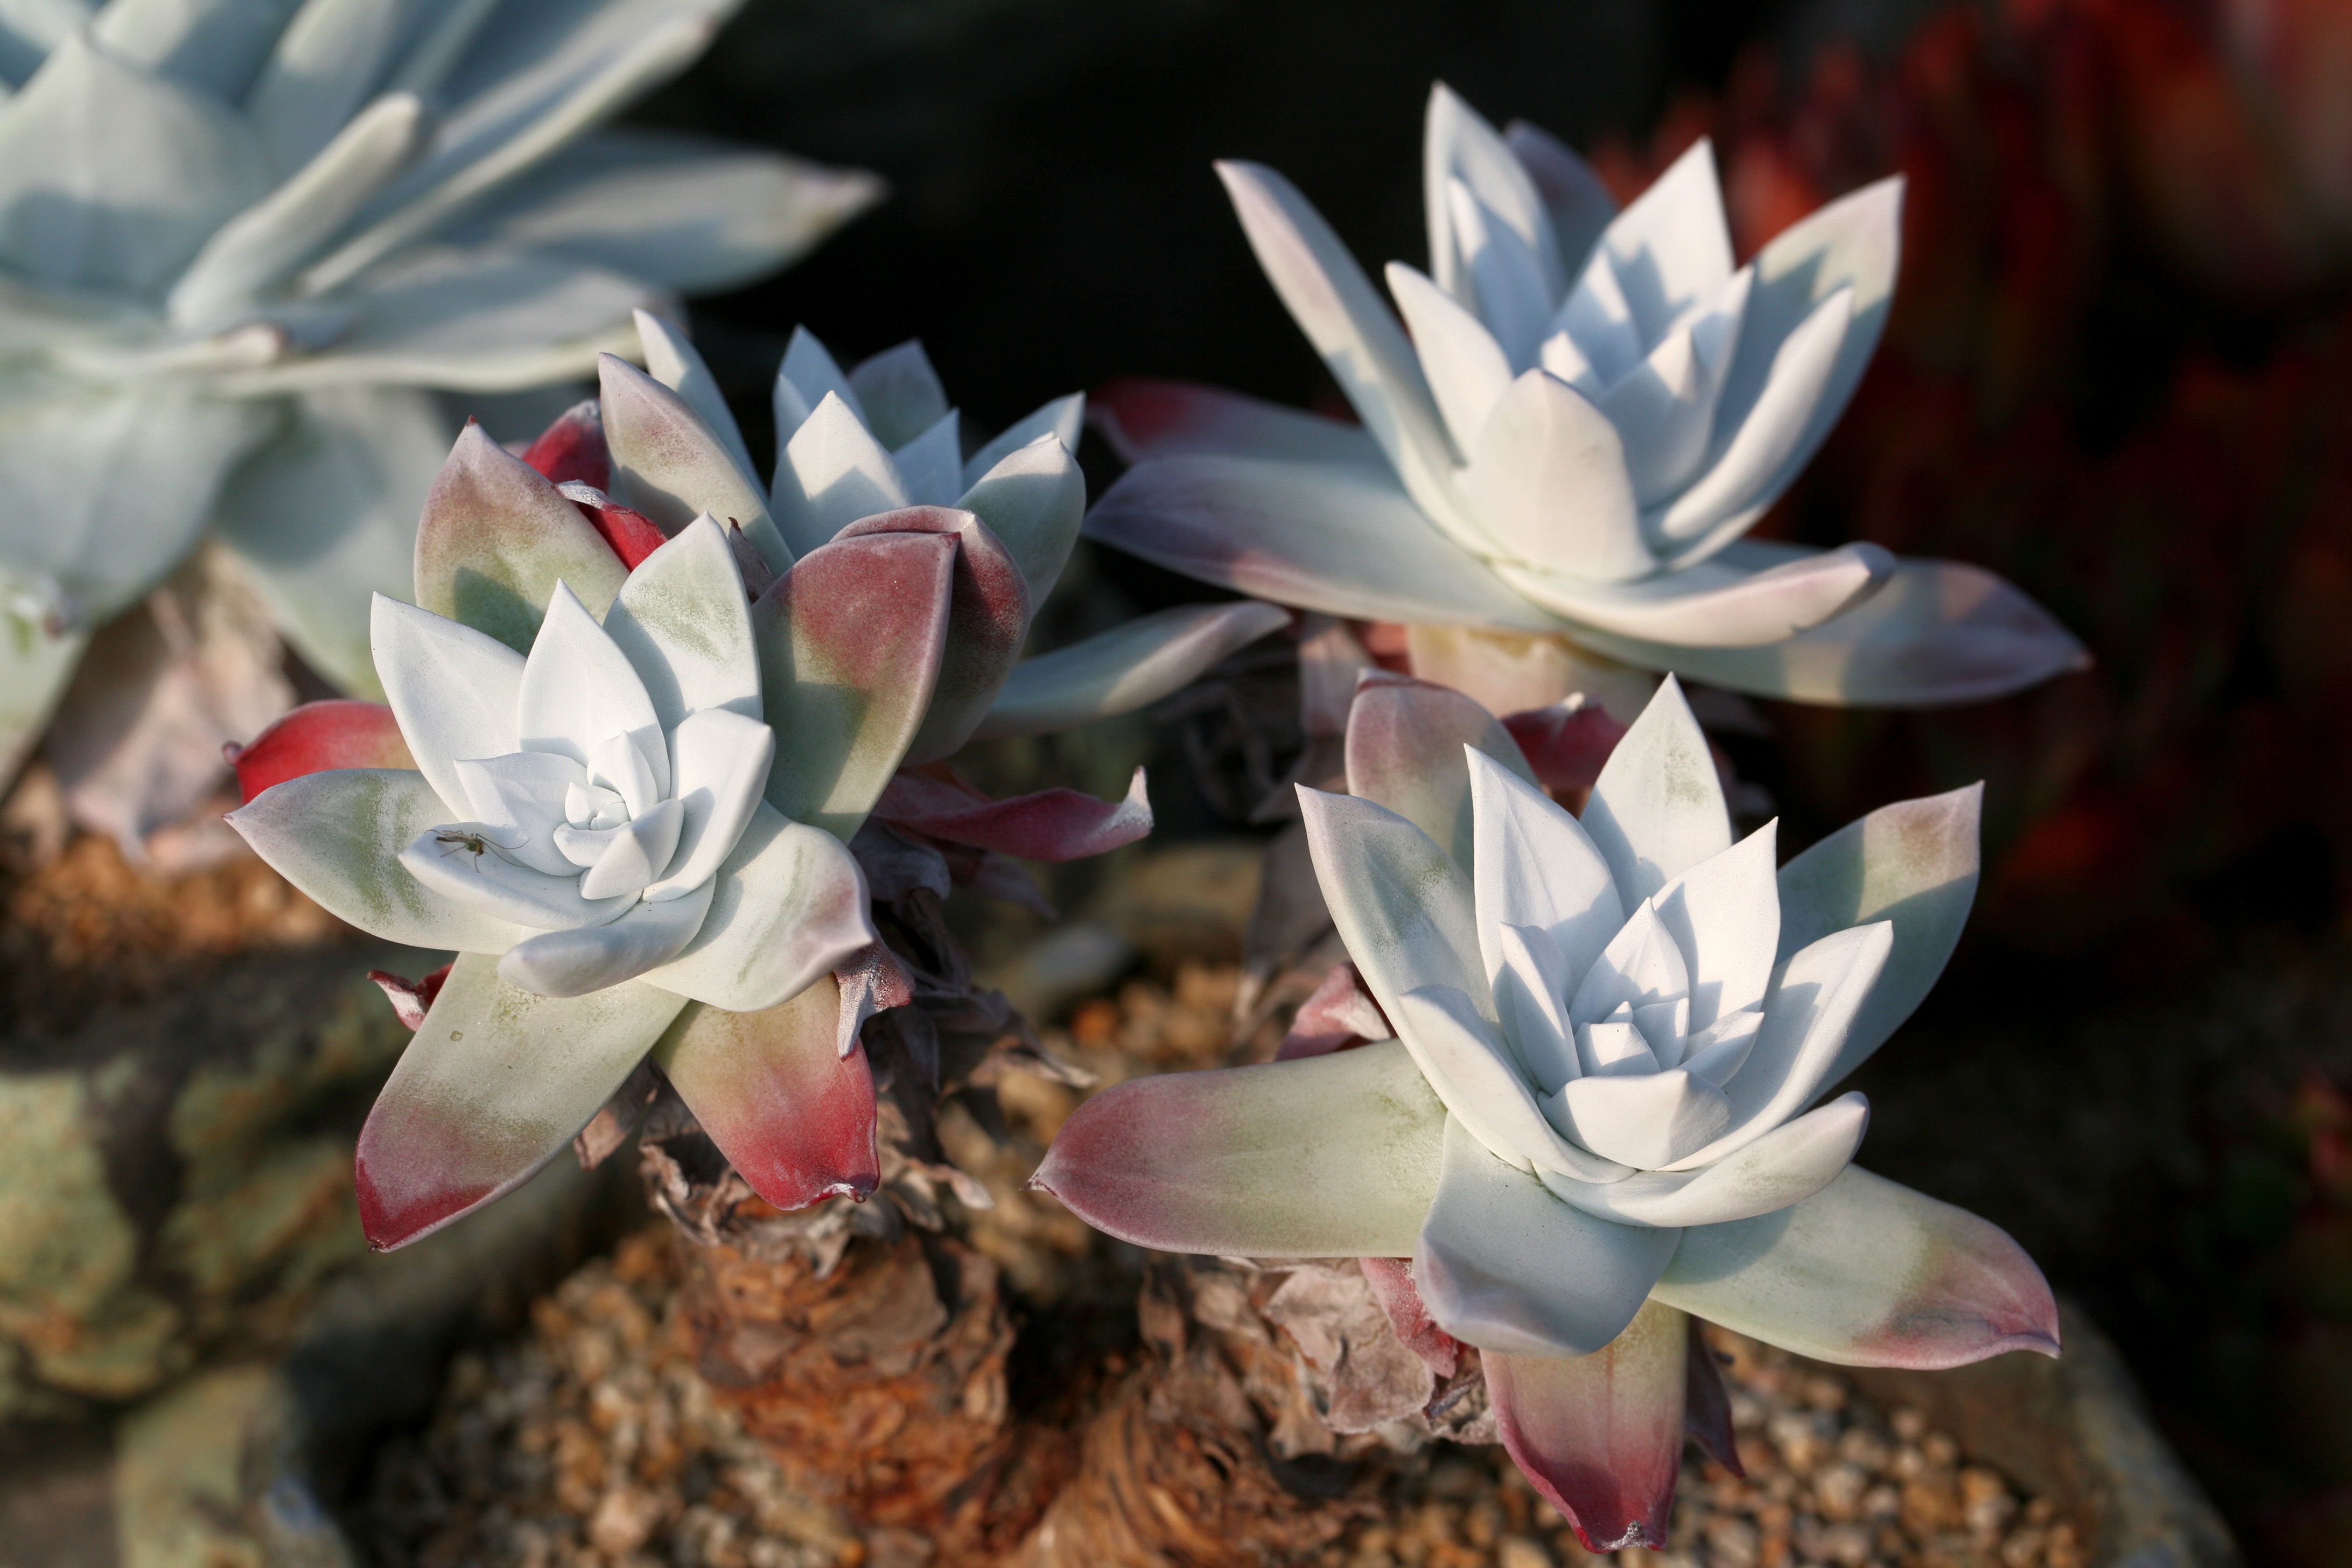
nature, cactus, plant, flower, petal, spring, botany, succulent, garden, flora, greenhouse, potted plant, plants, flowers, makro, botanical garden, flowering plant, affix, a flower garden, a fleshy plant, fleshy in this, mini potted, land plant